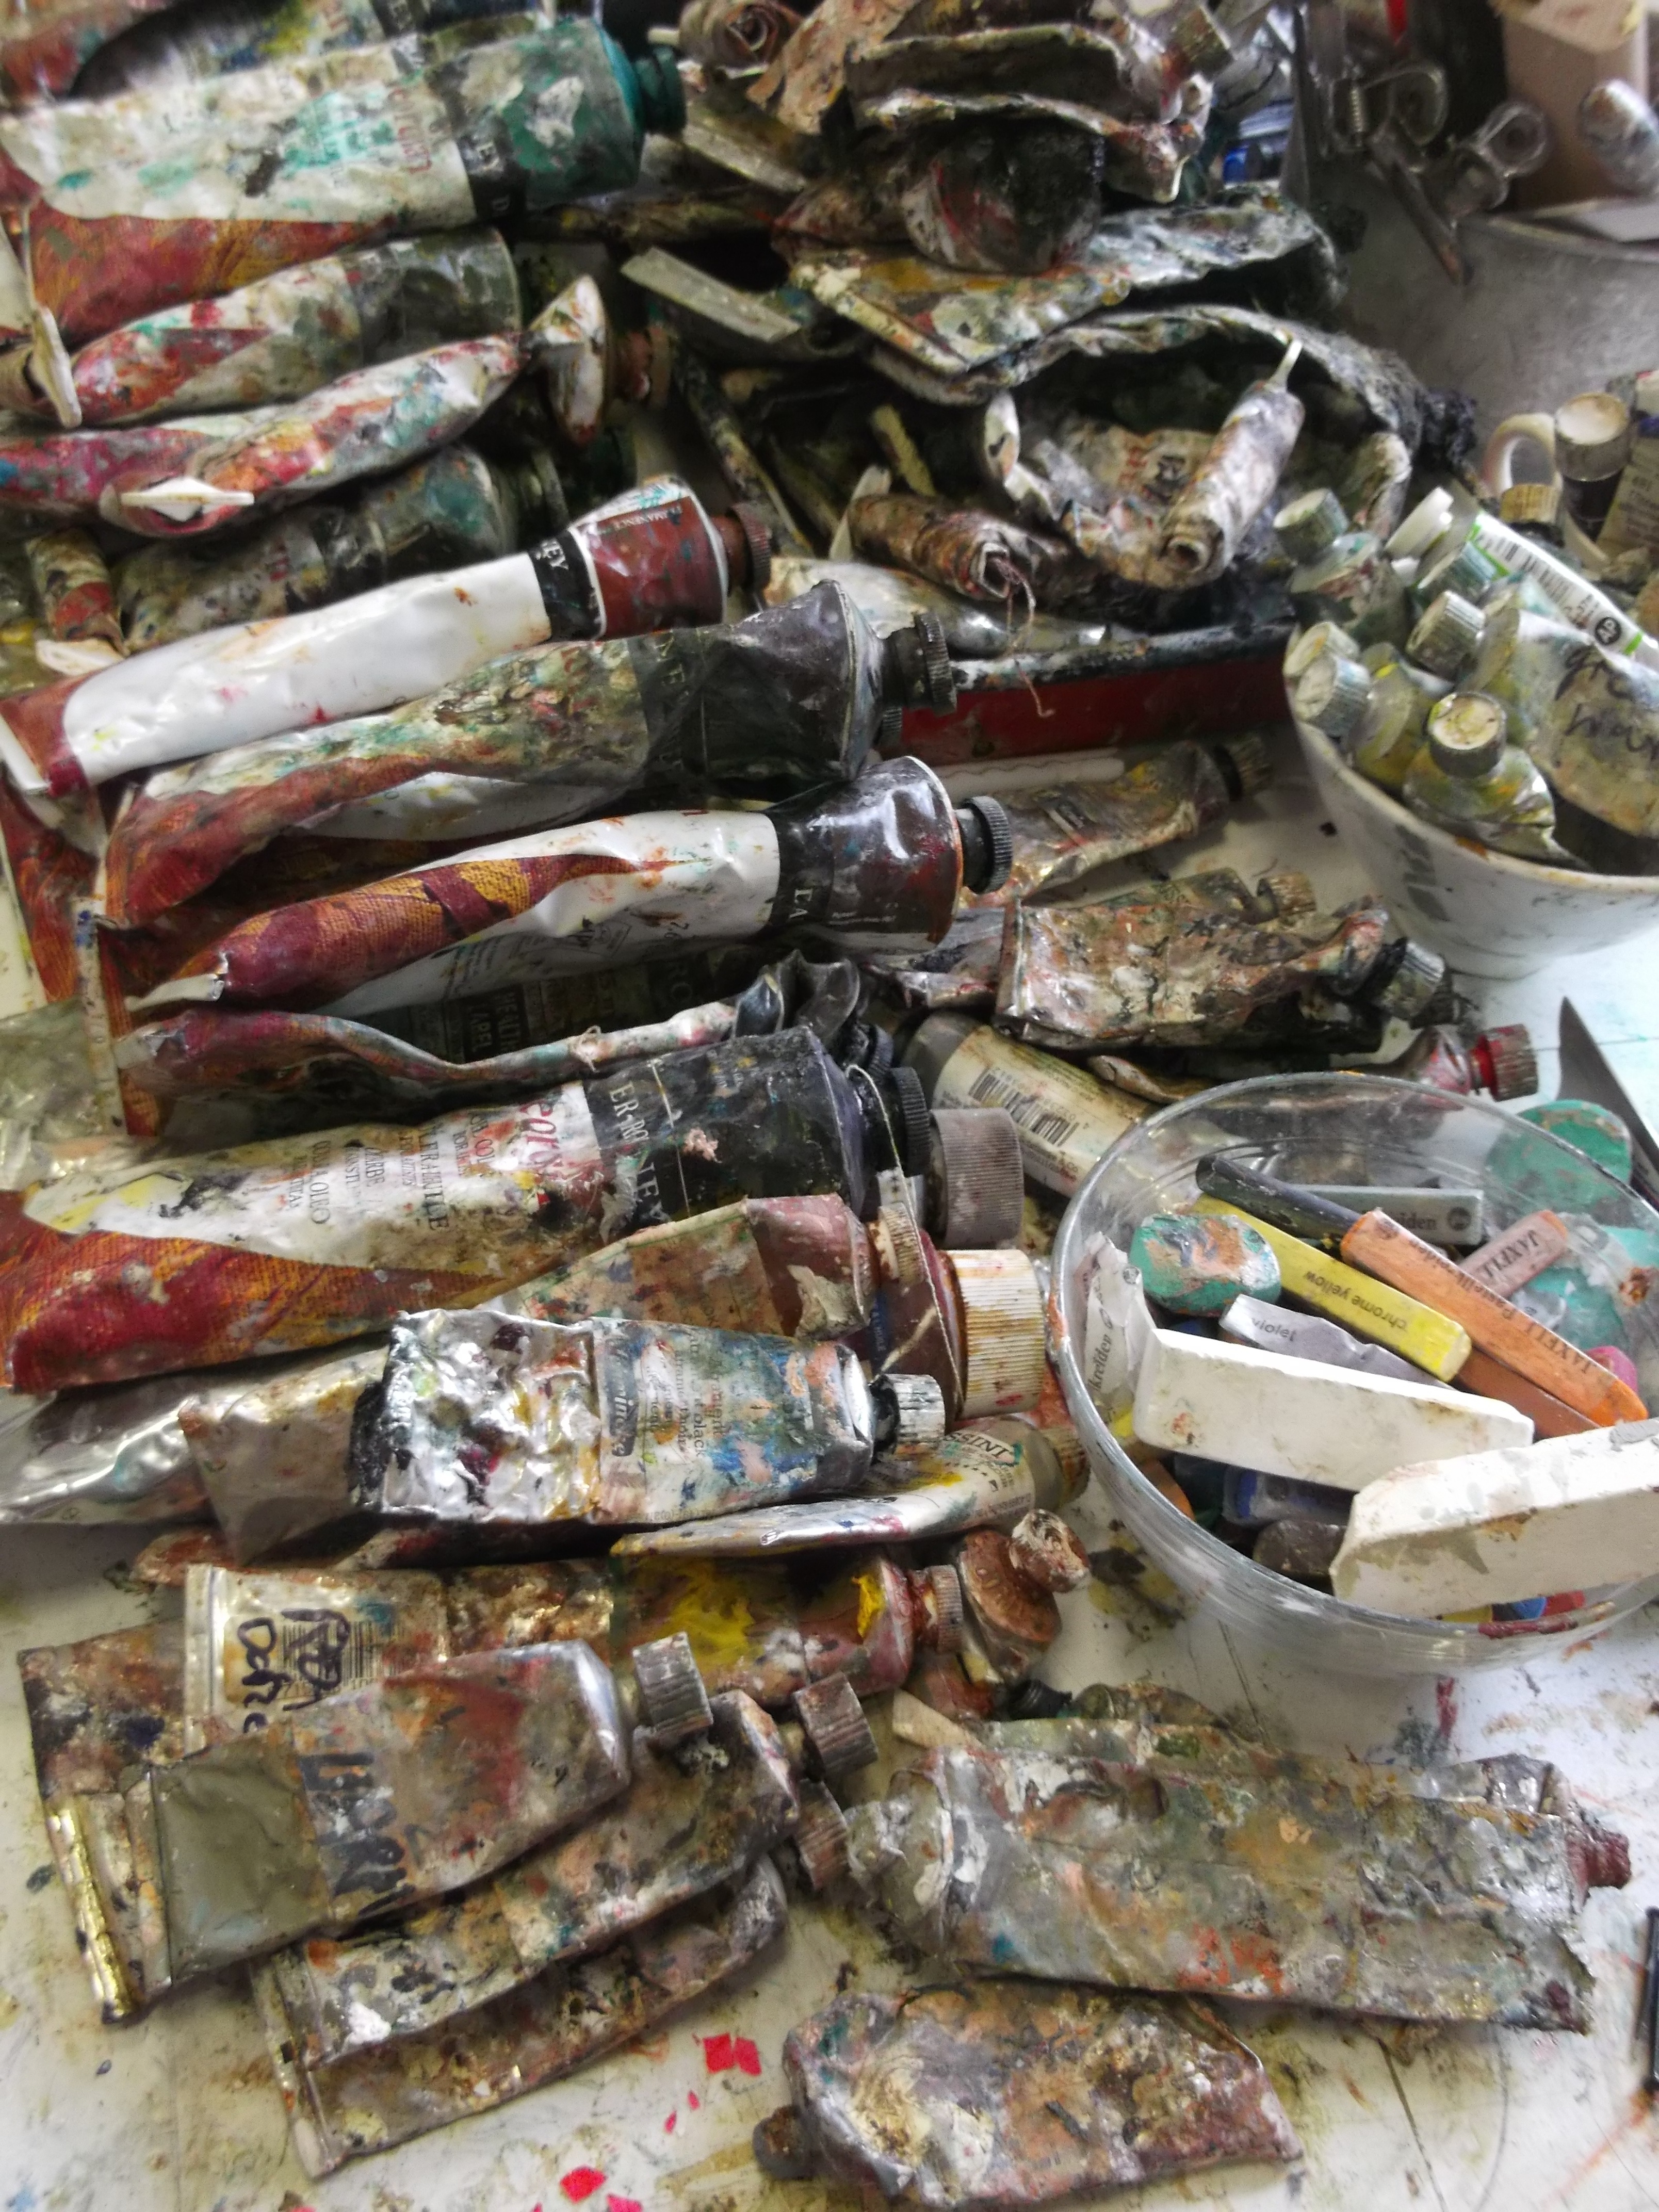
old, dish, food, color, seafood, paint, market, fish, painting, public space, sardine, creativity, herring, animal source foods, forage fish